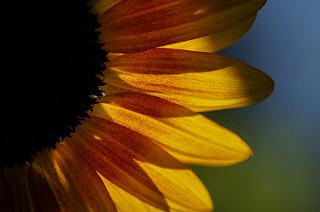
Flower: sunflower